Karolina Wendt

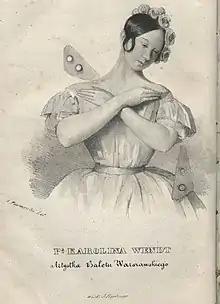

Karolina Wendt (1822 – 1848), was a Polish ballet dancer. She belonged to the more well known ballet dancers in Poland during her career.